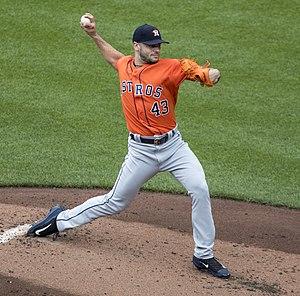
Lance McCullers est un lanceur droitier des Astros de Houston de la Ligue majeure de baseball.